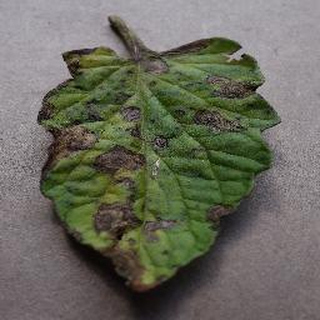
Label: tomato_early_blight